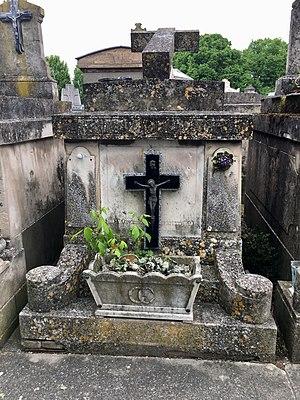
Caveau des familles Condat et Gril au cimetière de Salonique à Toulouse
La famille Gril est une famille d'industriels toulousains ayant fait fortune dans la fabrication de chaussures qui est un secteur en plein effervescence au milieu du XIXᵉ siècle. La plus ancienne manufacture de la ville datant de 1868.